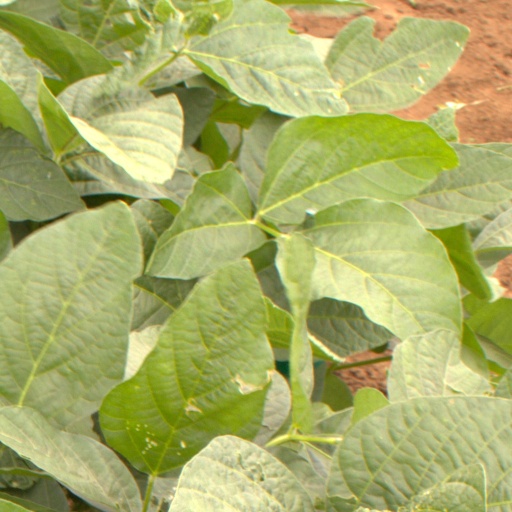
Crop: soybean